BBC Radio Derby

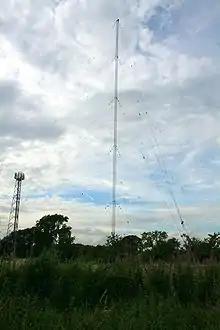
BBC Radio Derby's medium wave transmitter at Burnaston.

104.5 MHz FM is the primary frequency for BBC Radio Derby, and comes from a 200 ft FM transmitting mast on Drum Hill, four miles north of the Derby City Centre, the other side of the A38 from Little Eaton, next to a Scout camp. This service used to come from the Sutton Coldfield transmitter. There is a second FM transmitter for the Bakewell and Matlock areas based at Stanton Moor on 95.3 MHz FM, and a third FM transmitter, which is relay of that frequency for the Buxton area on 96.0 MHz FM.